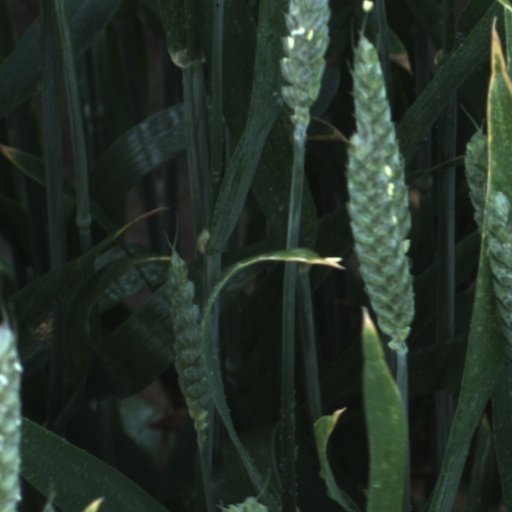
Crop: wheat